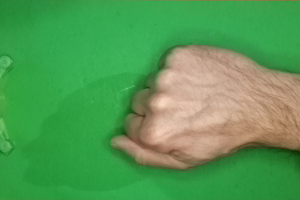
Label: rock